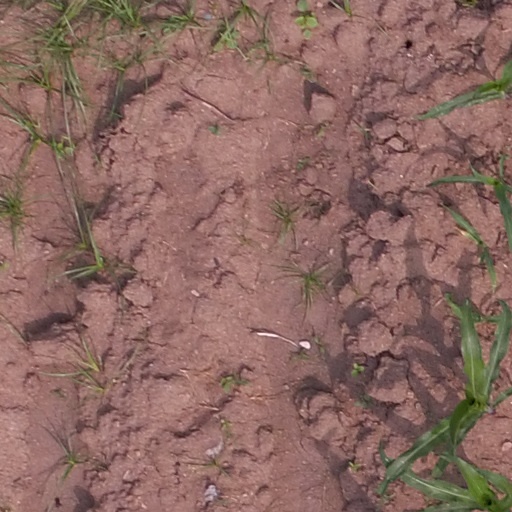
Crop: maize; corn